William Budd

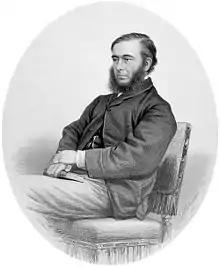
Portrait of a young William Budd

William Budd was born in 1811 at North Tawton, Devon to an English surgeon, Samuel Budd, and his wife Catherine Wreford. He graduated MBChB from the University of Edinburgh in 1838. Six of his nine brothers, including George Budd, also went into medicine.